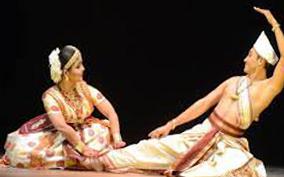
Dance form: sattriya